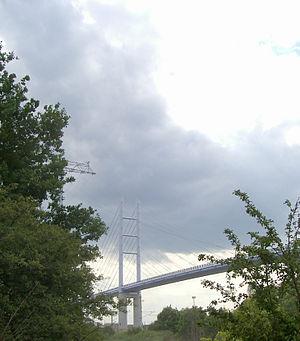
Dänholm est une île allemande de la mer Baltique dans le Strelasund entre Stralsund et Rügen.